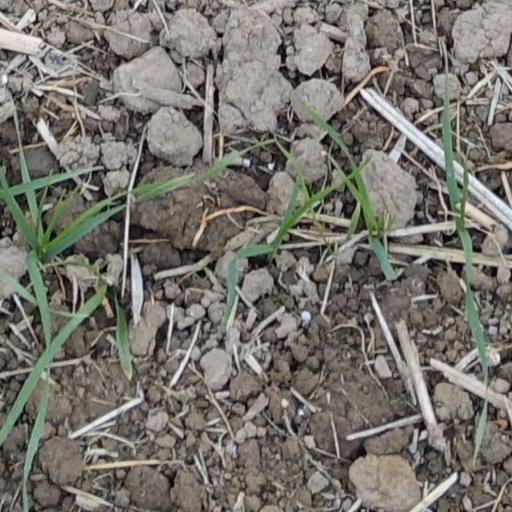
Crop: wheat